Glenn Yong

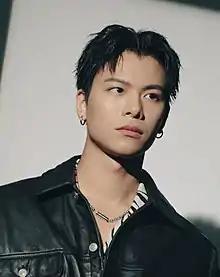
Yong in 2022

Glenn Yong (born 10 October 1996) is a Singaporean actor and singer. He debuted on the television screen in 2021 with "" (大大的梦想), and in the movies in 2021 with "Ah Girls Go Army".